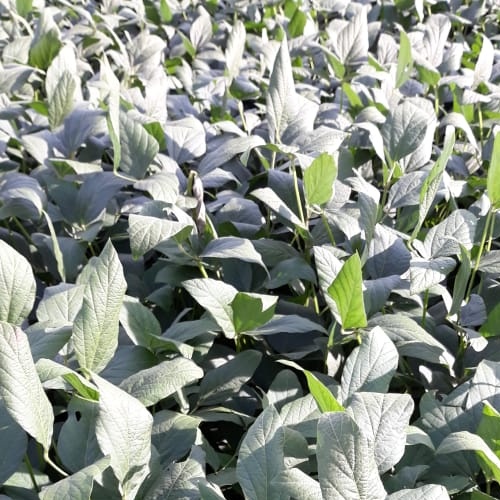
Label: Diabrotica_speciosa